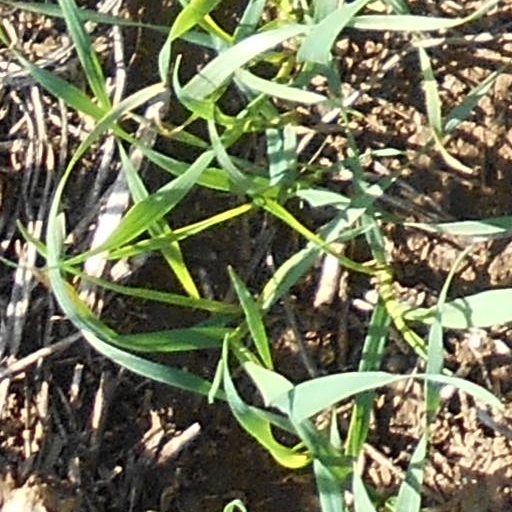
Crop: wheat